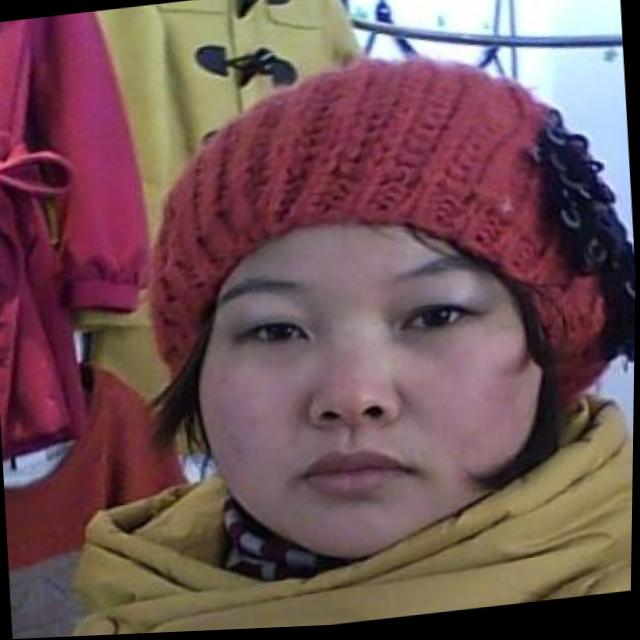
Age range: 21-44